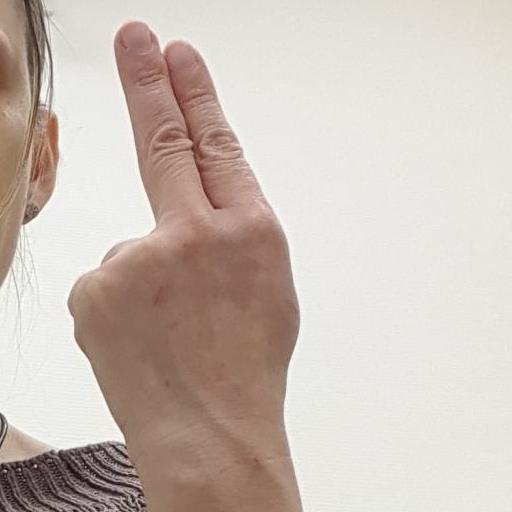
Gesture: two_up_inverted